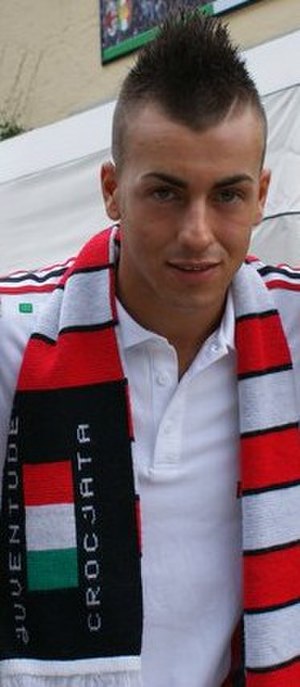
Stephan El Shaarawy
Stephan El Shaarawy